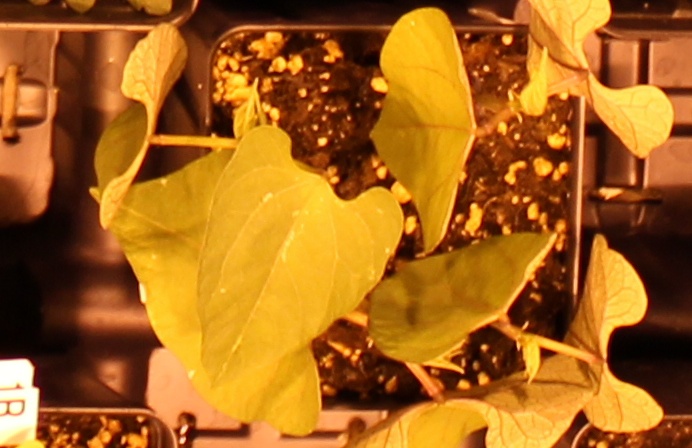
Label: Blackbean